Christopher G. Kennedy

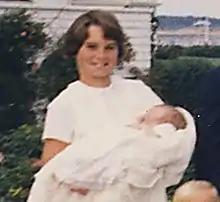
Chris, 30 days old, being held by his sister Kathleen

Kennedy was born on July 4, 1963, in Boston, Massachusetts, to Robert F. Kennedy and Ethel Kennedy (née Skakel), the eighth of their eleven children. He is one of four grandchildren of George Skakel, Joseph P. Kennedy Sr. and Rose Fitzgerald Kennedy born during the administration of his uncle U.S. President John F. Kennedy.